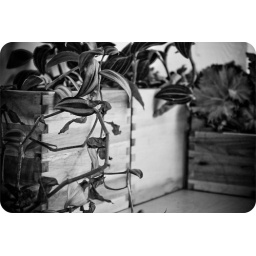
cool plants in neat little wooden boxes at a friend's house concert :)